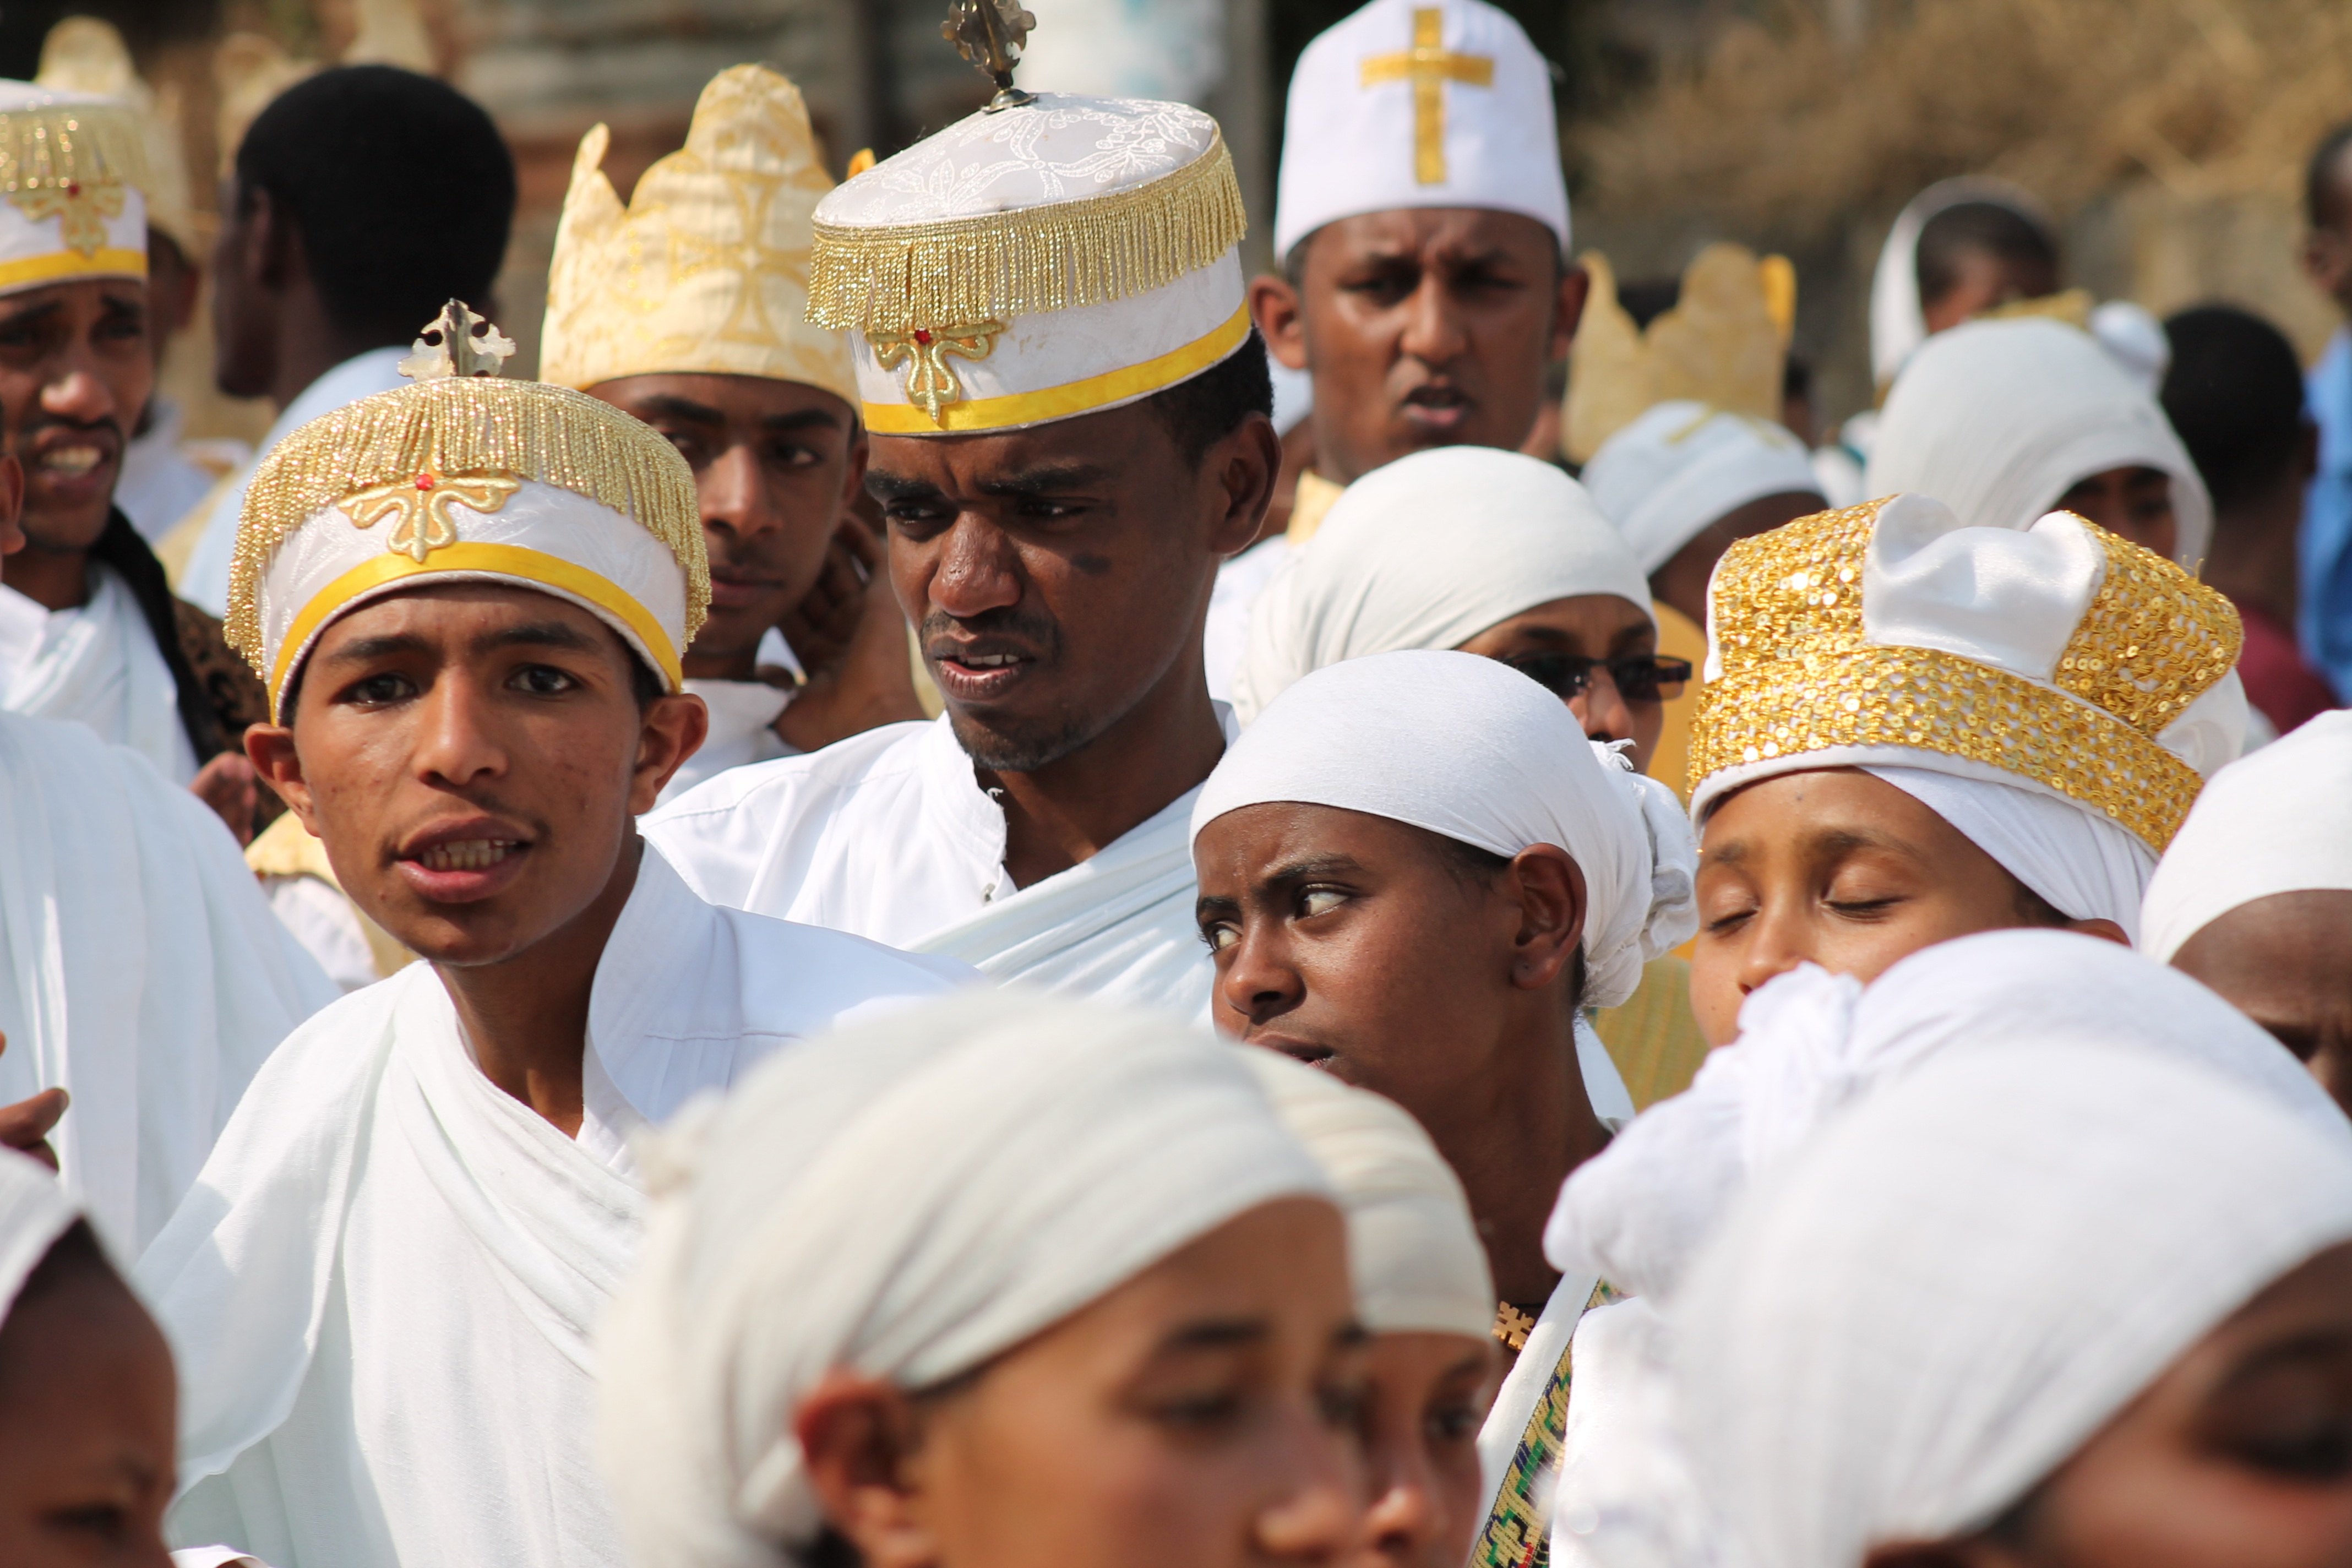
person, people, crowd, profession, orthodox, tradition, ethiopia, priests, ulama